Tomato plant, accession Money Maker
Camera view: tilt-top (135 deg); turntable rotation: 330 degrees
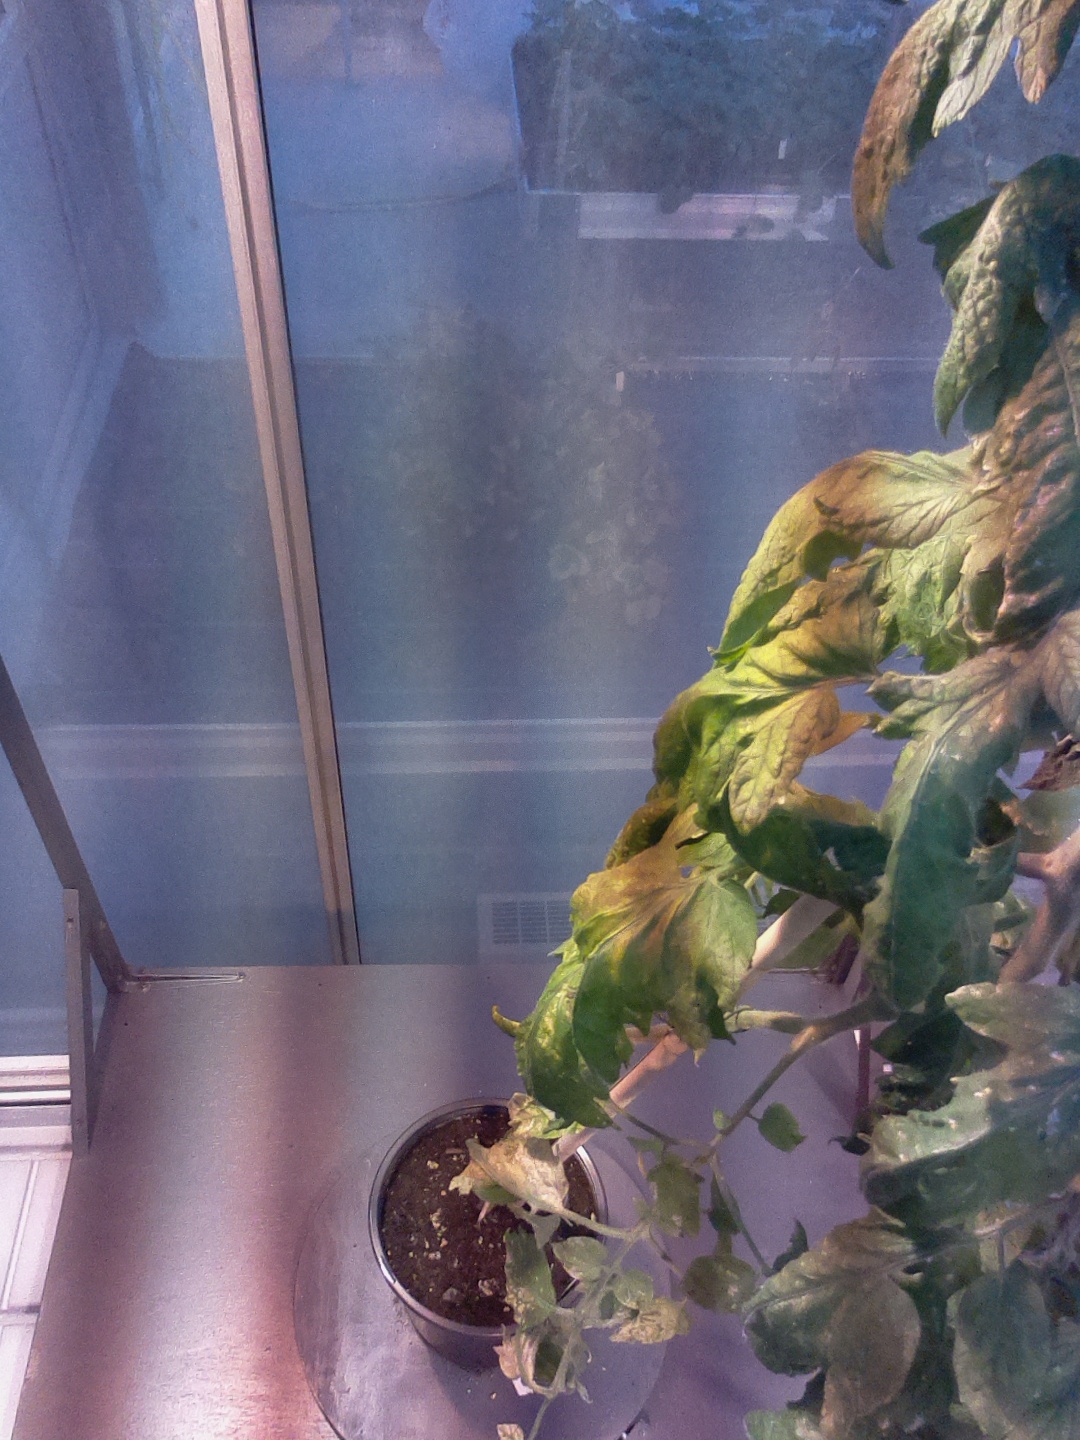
BBCH growth stage 73: 30%-40% of final fruit size